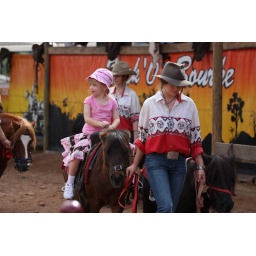
little girl riding a pony in Easter Show.